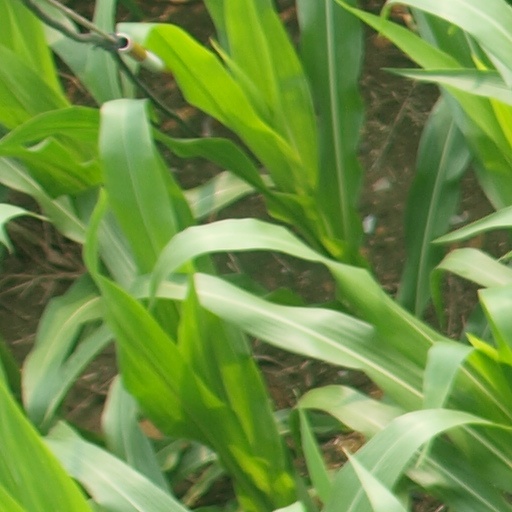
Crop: maize; corn